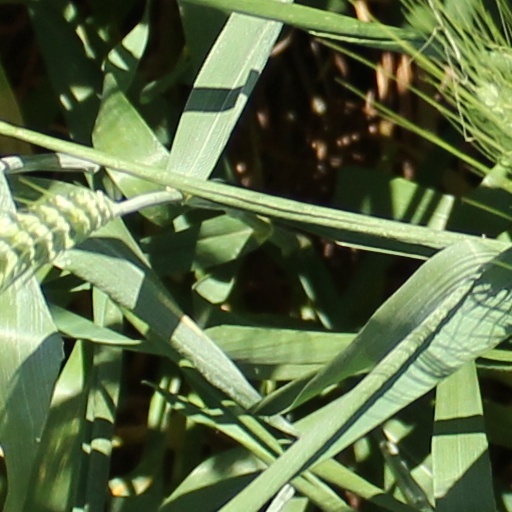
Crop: wheat